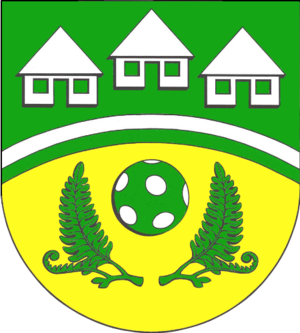
Nindorf (Dithmarschen)
Coat of arms of Nindorf (Dithmarschen)
Nindorf er en by og kommune i det nordlige Tyskland, beliggende i Amt Mitteldithmarschen i den centrale del af Kreis Dithmarschen. Kreis Dithmarschen ligger i den sydvestlige del af delstaten Slesvig-Holsten.